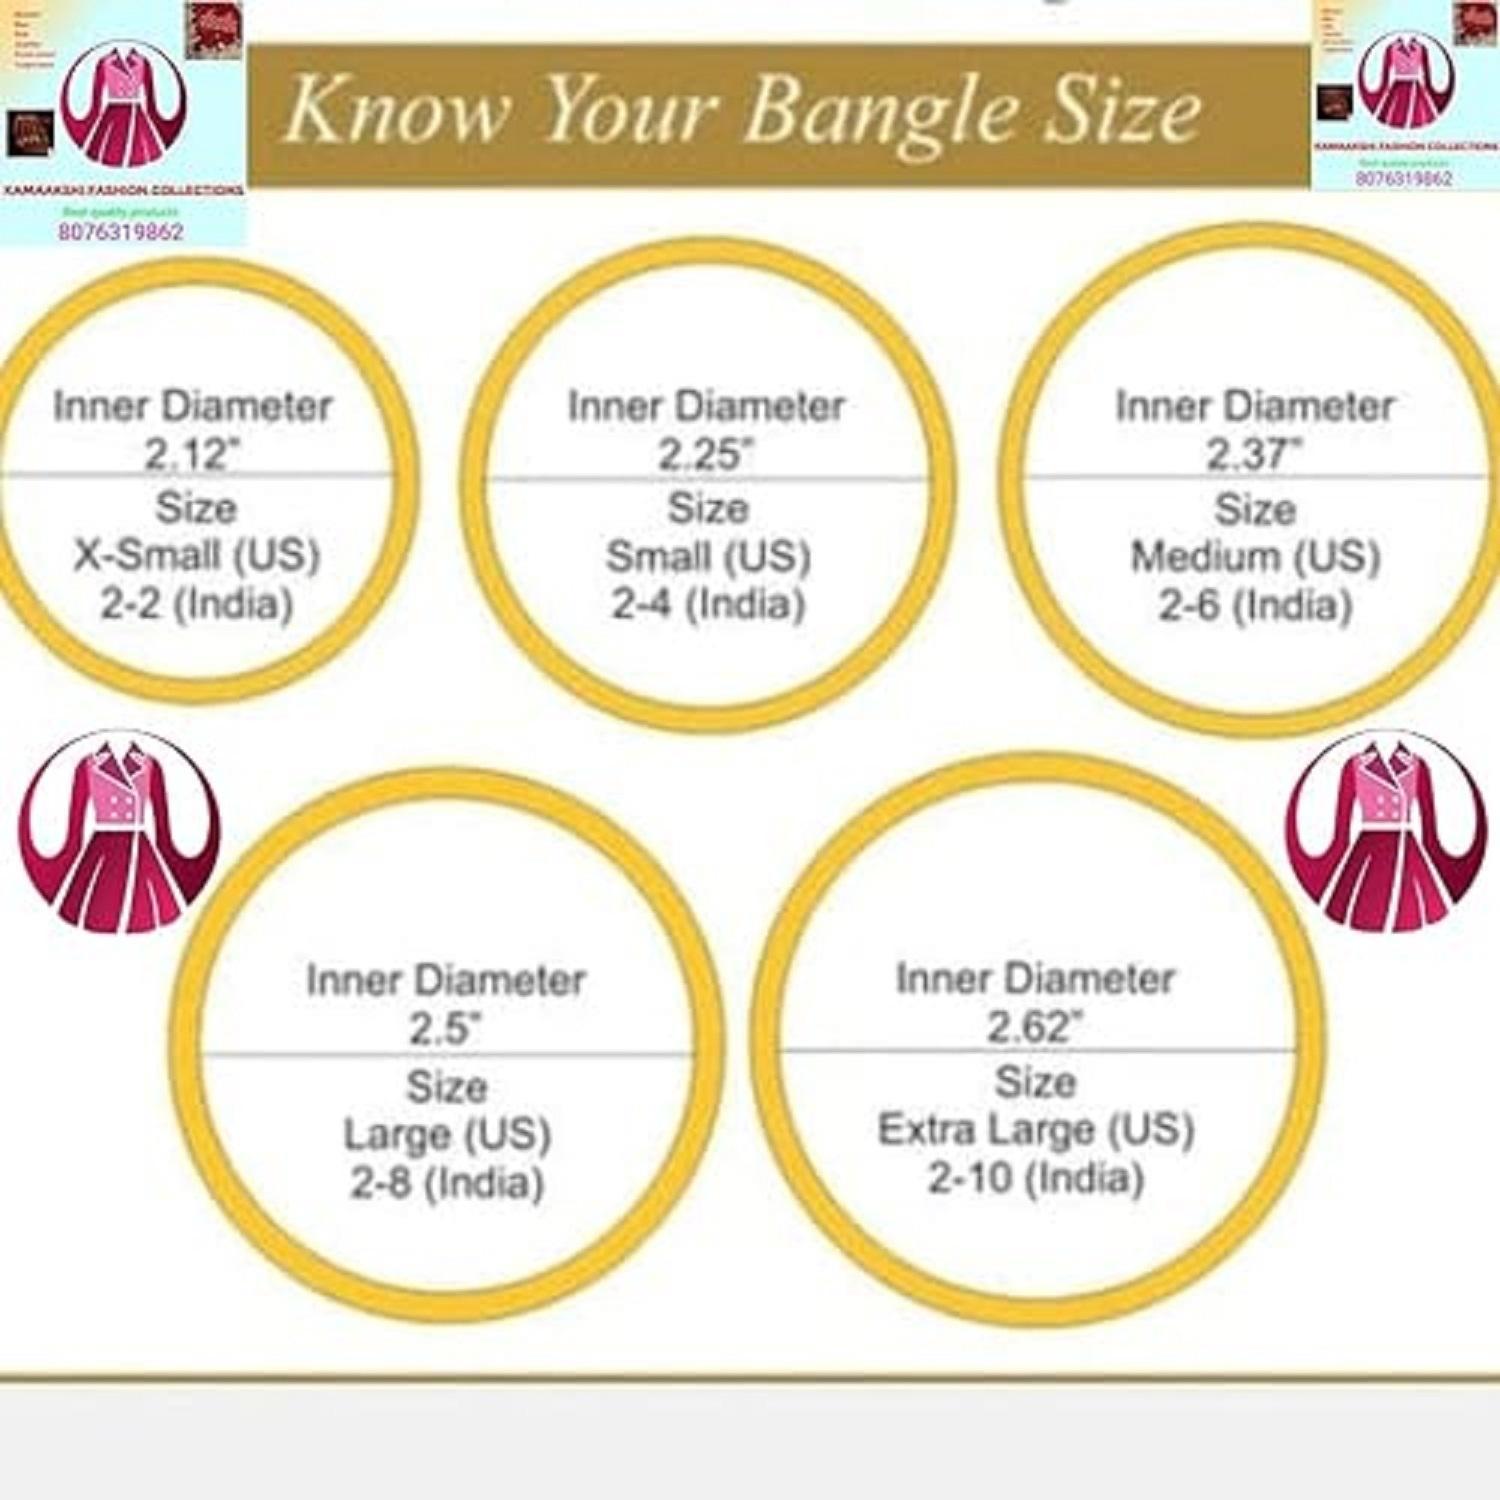
KAMAAKSHI FASHION COLLECTIONS chuda plain Plastic Bangles Set for Women/Girls Plain Bangles for Any Occasion -pack of 36
Type: Bangles
Brand: KAMAAKSHI FASHION COLLECTIONS
Price: Rs. 699
GRACEFUL & FLAWLESS: Give yourself that beautiful & Fancy & Traditional look with our traditional ethnic jewelry. Versatile design, can be teamed with any ethnic outfit . Boost your style quotient with this beautiful Bridal Chuda . Teamed it with your wedding party dresses & wedding day heels to complete the look. OCCASION: Will add lustre when worn for a wedding day, engagement day, prom party and any special occasion. Perfect & Ideal gift for Loved Ones, Wife, Mother, Sister, Daughter. Excellent Gift For Birthday, Anniversary, Engagement, Valentine, Wedding, Festivals And Celebrations. Women love jewellery specially traditional jewellery adore a women. They wear it on different occasions. They have special importance on ring ceremony, wedding and festive time. Traditional bangles for women will complement any Indian attire. Women love jewellery as it not only enhances their beauty, but also gives them the social confidence. You will feel comfortable while wearing it as it has light weight Usage instruction: Avoid of contact with water and organic chemicals i.e. perfume sprays. Avoid using velvet boxes, and store in air-tight boxes. After use, wipe the jewellery with soft cotton cloth. First wear your makeup, perfume - then wear your jewellery. This will keep your jewellery shining for years.GRACEFUL & FLAWLESS: Give yourself that beautiful & Fancy & Traditional look with our traditional ethnic jewelry. Versatile design, can be teamed with any ethnic outfit . Boost your style quotient with this beautiful Bridal Chuda . Teamed it with your wedding party dresses & wedding day heels to complete the look. OCCASION: Will add lustre when worn for a wedding day, engagement day, prom party and any special occasion. Perfect & Ideal gift for Loved Ones, Wife, Mother, Sister, Daughter. Excellent Gift For Birthday, Anniversary, Engagement, Valentine, Wedding, Festivals And Celebrations. Women love jewellery specially traditional jewellery adore a women. They wear it on different occasions. They have special importance on ring ceremony, wedding and festive time. Traditional bangles for women will complement any Indian attire. Women love jewellery as it not only enhances their beauty, but also gives them the social confidence. You will feel comfortable while wearing it as it has light weight Usage instruction: Avoid of contact with water and organic chemicals i.e. perfume sprays. Avoid using velvet boxes, and store in air-tight boxes. After use, wipe the jewellery with soft cotton cloth. First wear your makeup, perfume - then wear your jewellery. This will keep your jewellery shining for years.GRACEFUL & FLAWLESS: Give yourself that beautiful & Fancy & Traditional look with our traditional ethnic jewelry. Versatile design, can be teamed with any ethnic outfit . Boost your style quotient with this beautiful Bridal Chuda . Teamed it with your wedding party dresses & wedding day heels to complete the look. OCCASION: Will add lustre when worn for a wedding day, engagement day, prom party and any special occasion. Perfect & Ideal gift for Loved Ones, Wife, Mother, Sister, Daughter. Excellent Gift For Birthday, Anniversary, Engagement, Valentine, Wedding, Festivals And Celebrations. Women love jewellery specially traditional jewellery adore a women. They wear it on different occasions. They have special importance on ring ceremony, wedding and festive time. Traditional bangles for women will complement any Indian attire. Women love jewellery as it not only enhances their beauty, but also gives them the social confidence. You will feel comfortable while wearing it as it has light weight Usage instruction: Avoid of contact with water and organic chemicals i.e. perfume sprays. Avoid using velvet boxes, and store in air-tight boxes. After use, wipe the jewellery with soft cotton cloth. First wear your makeup, perfume - then wear your jewellery. This will keep your jewellery shining for years.GRACEFUL & FLAWLESS: Give yourself that beautiful & Fancy & Traditional look with our traditional ethnic jewelry. Versatile design, can be teamed with any ethnic outfit . Boost your style quotient with this beautiful Bridal Chuda . Teamed it with your wedding party dresses & wedding day heels to complete the look. OCCASION: Will add lustre when worn for a wedding day, engagement day, prom party and any special occasion. Perfect & Ideal gift for Loved Ones, Wife, Mother, Sister, Daughter. Excellent Gift For Birthday, Anniversary, Engagement, Valentine, Wedding, Festivals And Celebrations. Women love jewellery specially traditional jewellery adore a women. They wear it on different occasions. They have special importance on ring ceremony, wedding and festive time. Traditional bangles for women will complement any Indian attire. Women love jewellery as it not only enhances their beauty, but also gives them the social confidence. You will feel comfortable while wearing it as it has light weight Usage instruction: Avoid of contact with water and organic chemicals i.e. perfume sprays. Avoid using velvet boxes, and store in air-tight boxes. After use, wipe the jewellery with soft cotton cloth. First wear your makeup, perfume - then wear your jewellery. This will keep your jewellery shining for years. GRACEFUL & FLAWLESS: Give yourself that beautiful & Fancy & Traditional look with our traditional ethnic jewelry. Versatile design, can be teamed with any ethnic outfit . Boost your style quotient with this beautiful Bridal Chuda . Teamed it with your wedding party dresses & wedding day heels to complete the look. OCCASION: Will add lustre when worn for a wedding day, engagement day, prom party and any special occasion. Perfect & Ideal gift for Loved Ones, Wife, Mother, Sister, Daughter. Excellent Gift For Birthday, Anniversary, Engagement, Valentine, Wedding, Festivals And Celebrations. Women love jewellery specially traditional jewellery adore a women. They wear it on different occasions. They have special importance on ring ceremony, wedding and festive time. Traditional bangles for women will complement any Indian attire. Women love jewellery as it not only enhances their beauty, but also gives them the social confidence. You will feel comfortable while wearing it as it has light weight Usage instruction: Avoid of contact with water and organic chemicals i.e. perfume sprays. Avoid using velvet boxes, and store in air-tight boxes. After use, wipe the jewellery with soft cotton cloth. First wear your makeup, perfume - then wear your jewellery. This will keep your jewellery shining for years.
Features: This Piece Of Jewelry Comes With The KAMAAKSHI FASHION COLLECTIONS Jewellery Assurance Of Quality And Durability,Make an admirable gift for your bridal special day, Mother, Sister, Wife BRI and Girlfriend. | Ideal For Party, Office & Daily Wear | Can Be Used,It has been made from toxic free materials Anti-Allergic and Safe for Skin. Flaunt these amazing pieces without worrying about any skin rash or irritation. The material used makes it durable enough and ensures that the color does not run over time. You ca,Light In Weight And Easy To Gear Up In Events,Wedding,Functions Attractive & Glossy Fininsh BRIDAL CHUDA Banlge Set,Avoid Heat & Chemicals Like Perfume, Deo, Alchol, Etc. | Clean With Dry Cotton Cloth.| It Is Advisable To Store Jewellery In A Zip Lock Pouch (Air Tight Pouch)